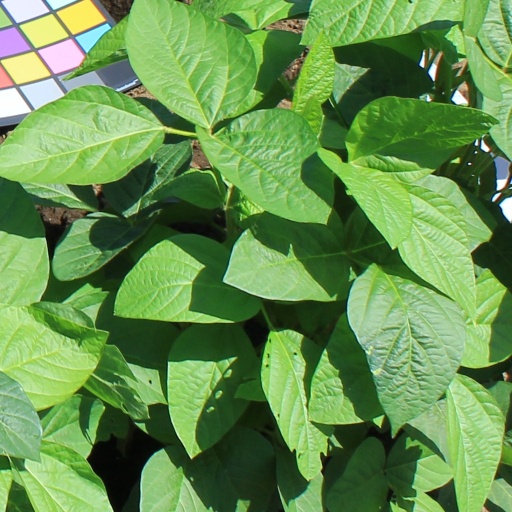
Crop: soybean